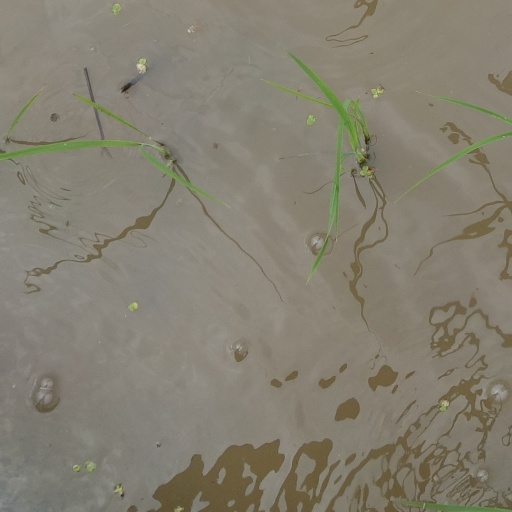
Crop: rice